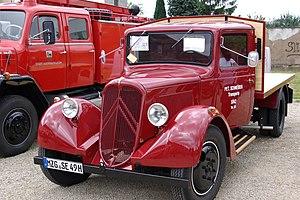
Le Citroën T23 est un camion conçu en France et fabriqué du milieu des années 1930 à la fin des années 1960. Dernier véhicule conçu du vivant d'André Citroën, le T23 détient le record de longévité absolu de la marque Citroën dans sa période souveraine, c'est-à-dire entre 1919 et 1974, avant le rachat de Citroën par Peugeot, avec trente-cinq années de production ininterrompue de ce modèle, de 1935 à 1969. Son symbole usine est le "PUD".